Describe the emotion expressed in this image:  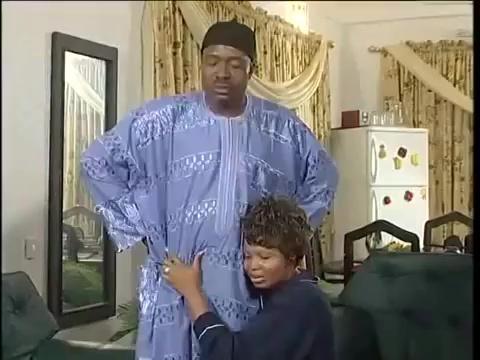
This person displays Pain, valence and arousal with low intensity.